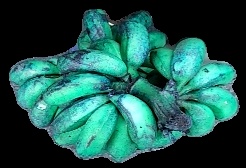
Variety: rasbale
Grade: grade3